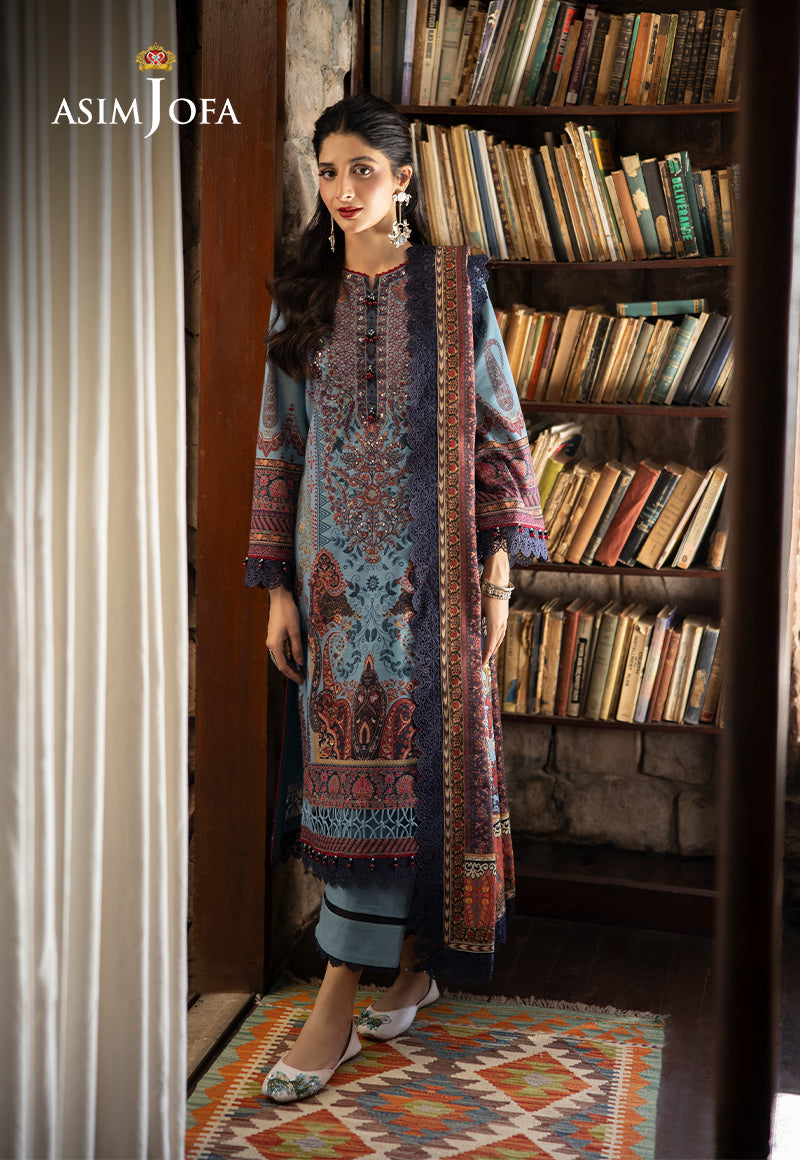
blue multi embroidered salwar suit